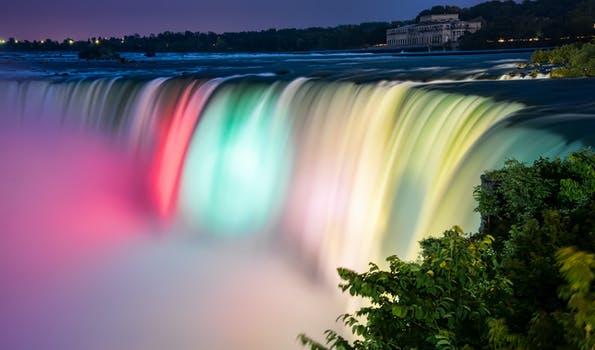
Label: No Watermark